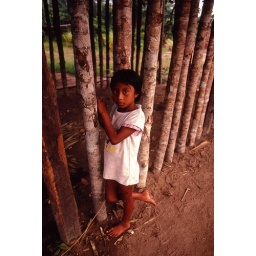
girl in white by poles, Amazonas area of Venezuela